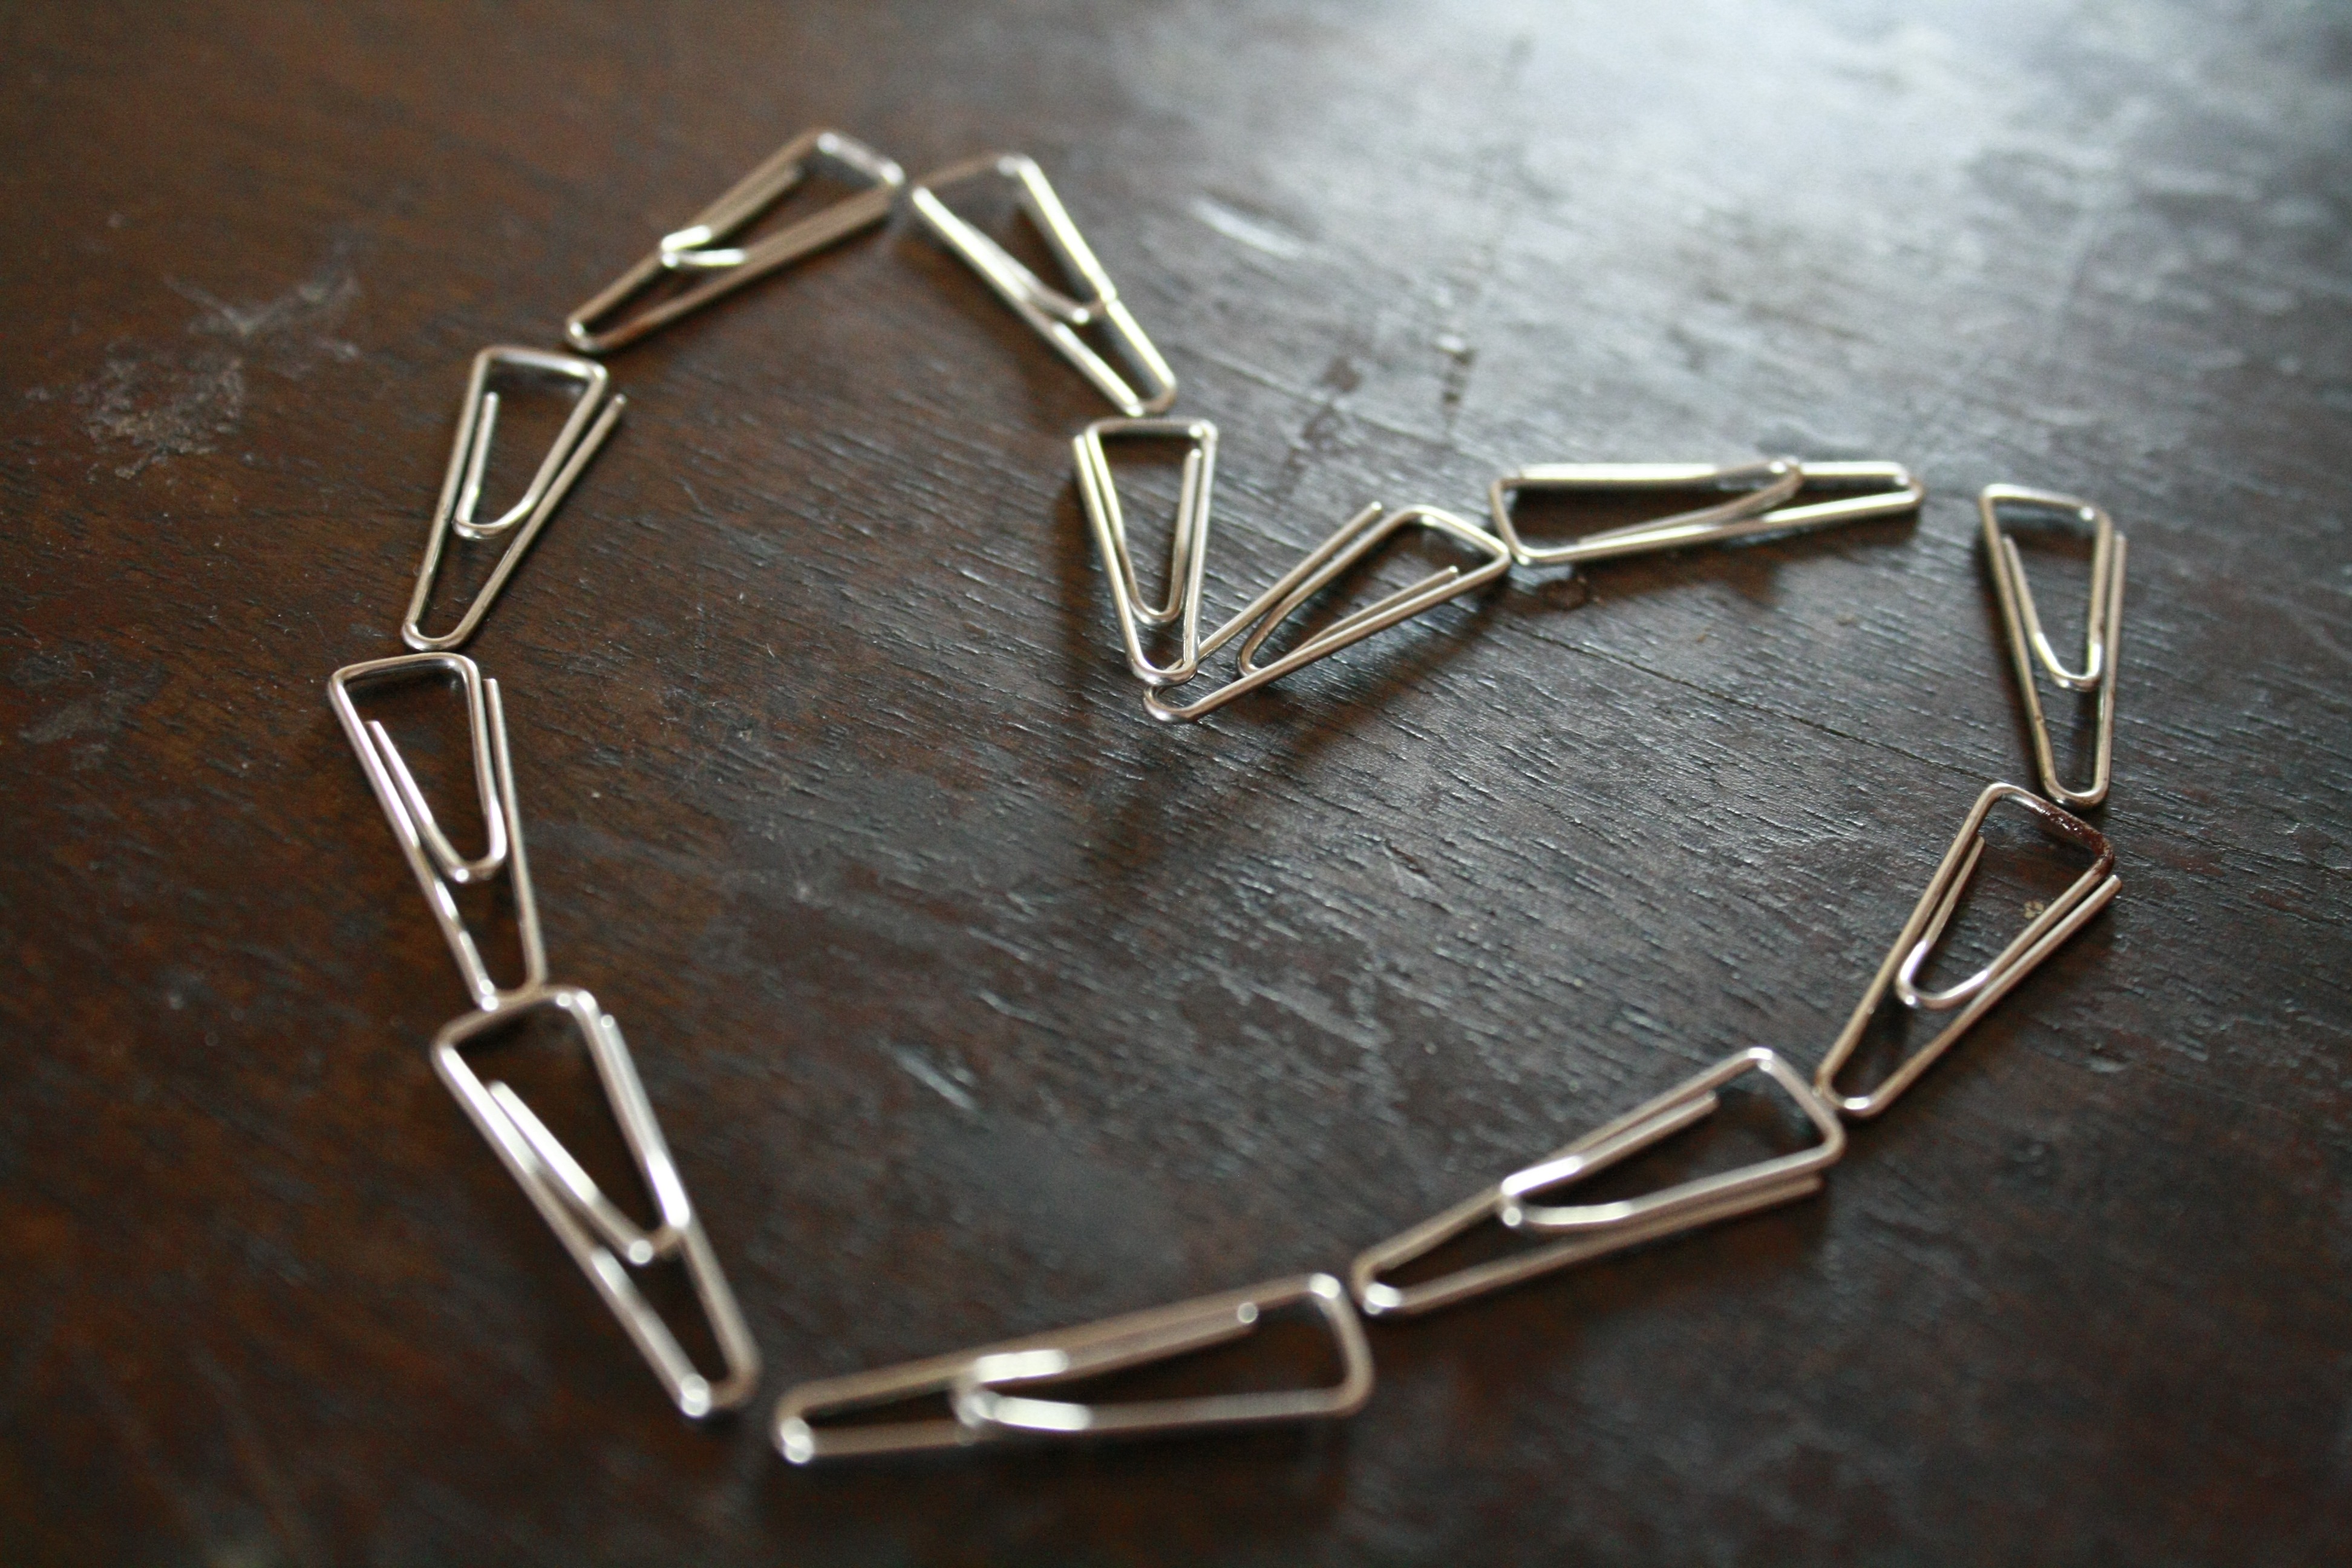
hand, chain, heart, metal, office, material, fastener, bracelet, jewellery, font, silver, glasses, earrings, stationery, shape, metallic, paper clips, fashion accessory